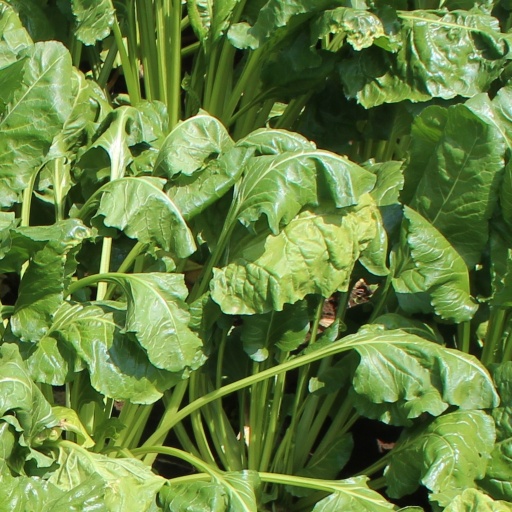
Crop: sugar beet